Lee Young-ah

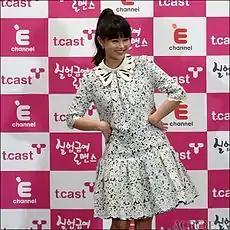
Lee in 2013

Lee Young-ah (born October 23, 1984) is a South Korean actress and model. She is best known for playing the role of Nguyen Jin Joo in "Golden Bride", a 2008 drama that was extended by 14 episodes due to its popularity. It was in the Top 3 Korean Dramas of the South Korean Nielson Ratings during January–February 2008 and the Top 7 for TNmS Ratings.